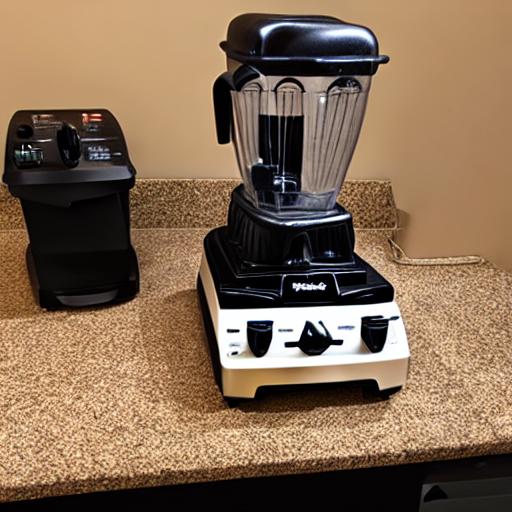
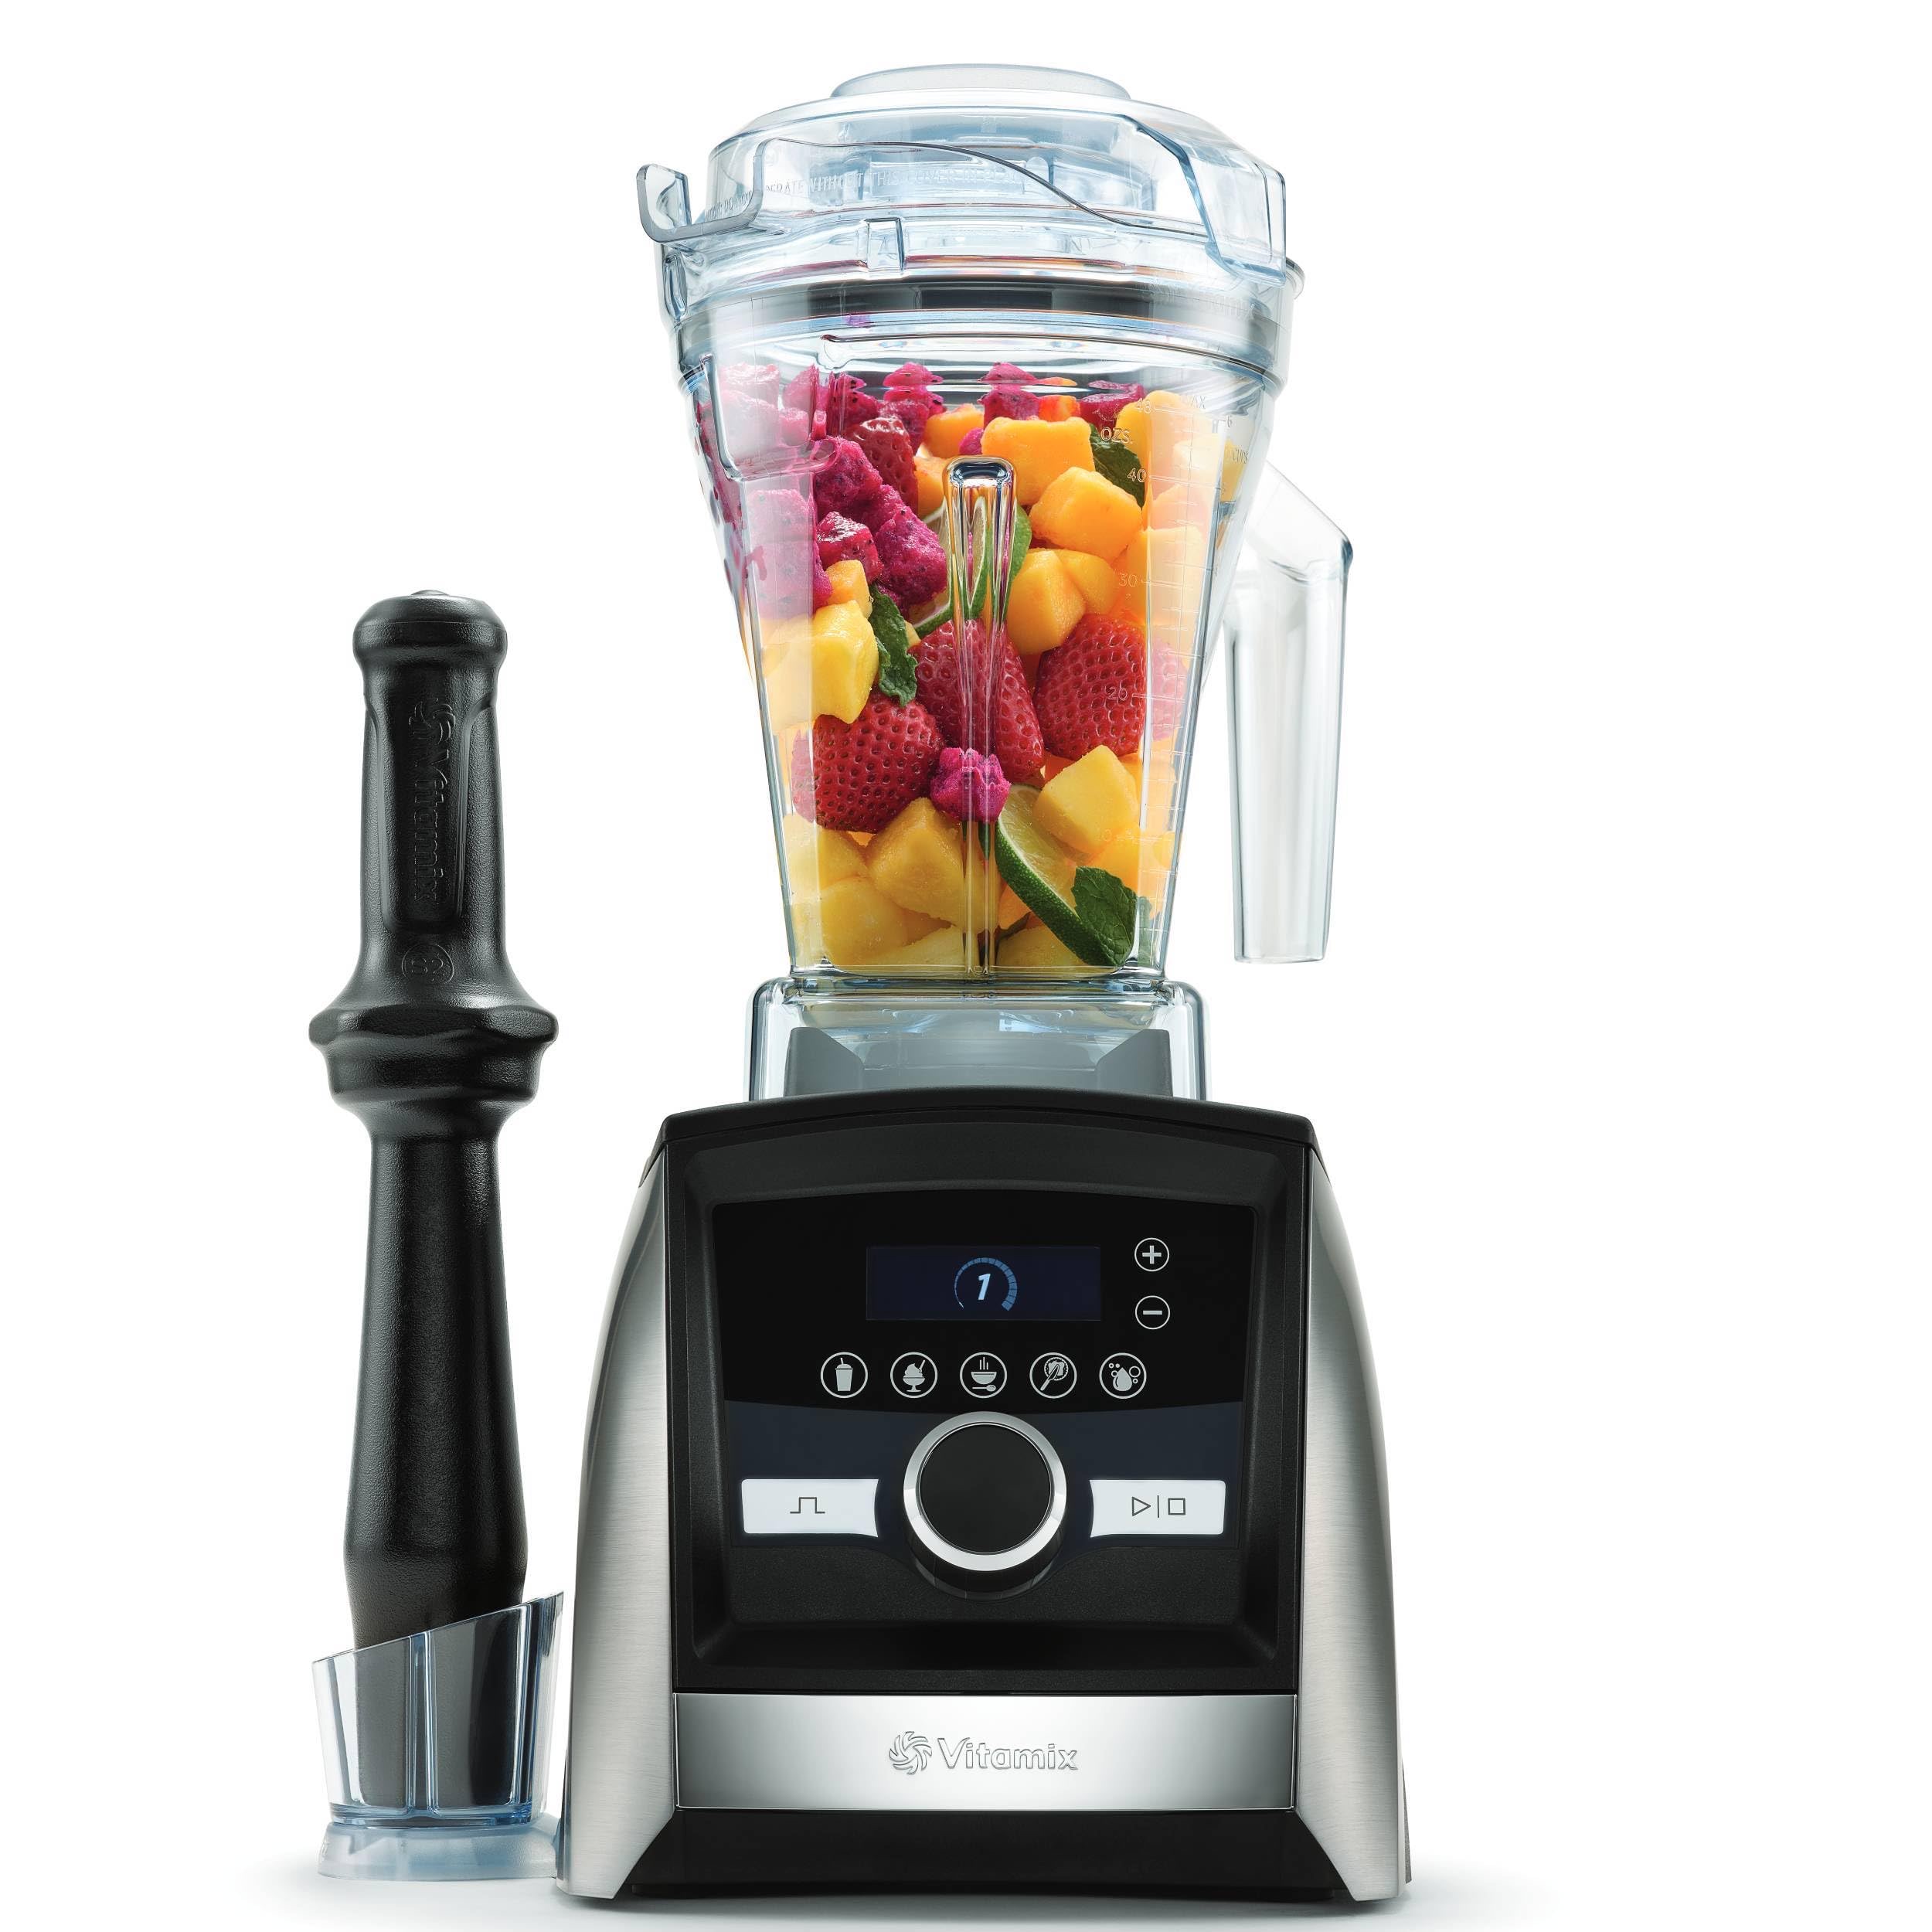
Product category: items_blender
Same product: no